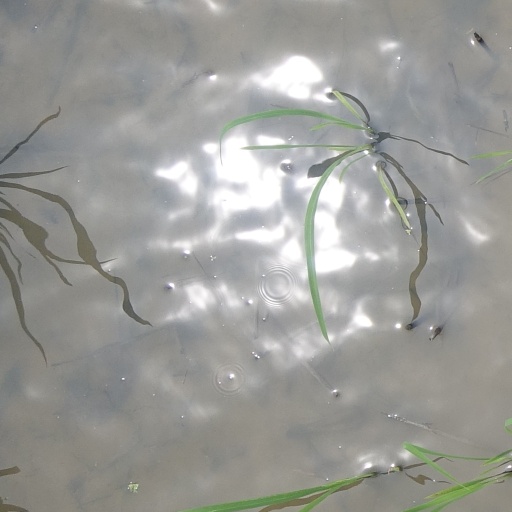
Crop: rice